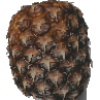
Label: pineapple